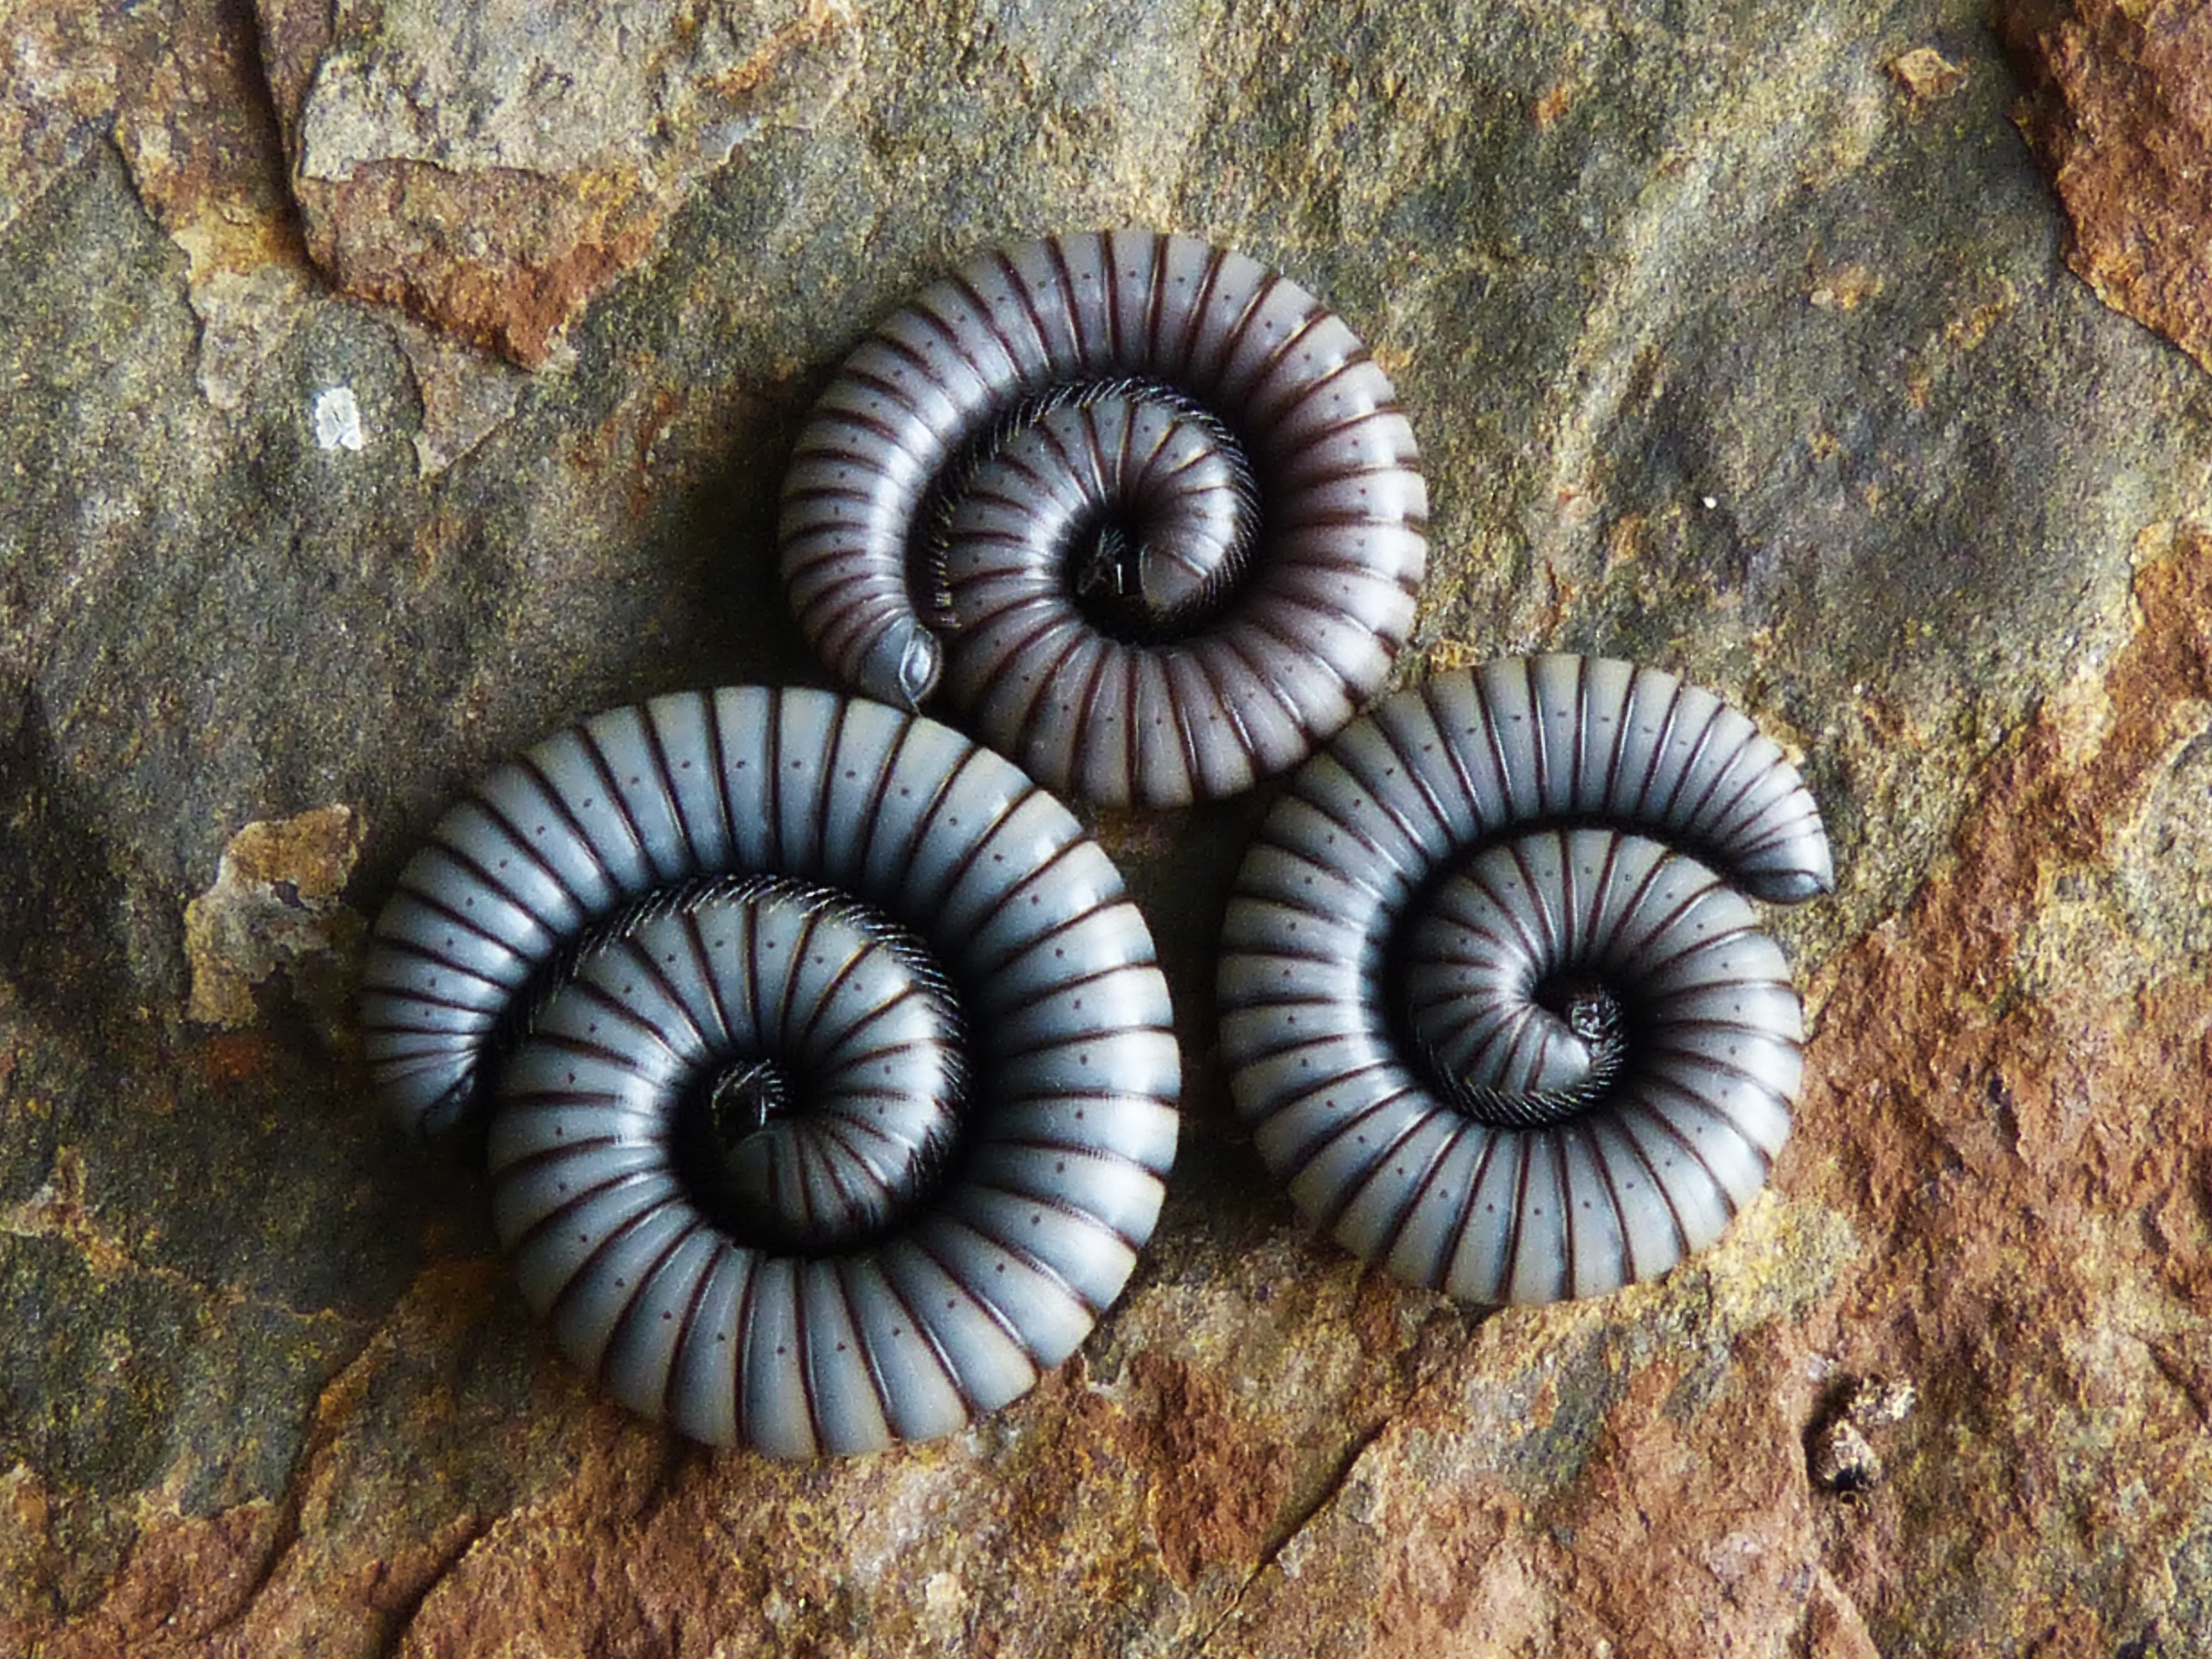
rock, spiral, biology, invertebrate, seashell, eye, sea urchin, worms, echinoderm, marine biology, marine invertebrates, nautilida